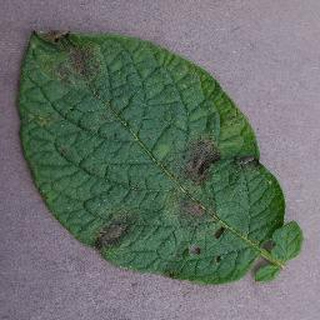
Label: potato_late_blight